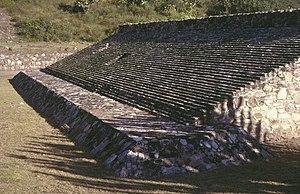
Dainzú est un site archéologique zapotèque qui se trouve sur le flanc ouest des vallées centrales de Oaxaca, à 19 kilomètres au sud-est de la ville de Oaxaca de Juárez.